Coffee in world cultures

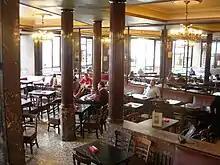
Café Comercial coffeehouse in Madrid

Coffee is consumed during almost every meal, but most often during the , a small meal in the middle of the day, and after the or dinner. The various staples of the coffee life are: